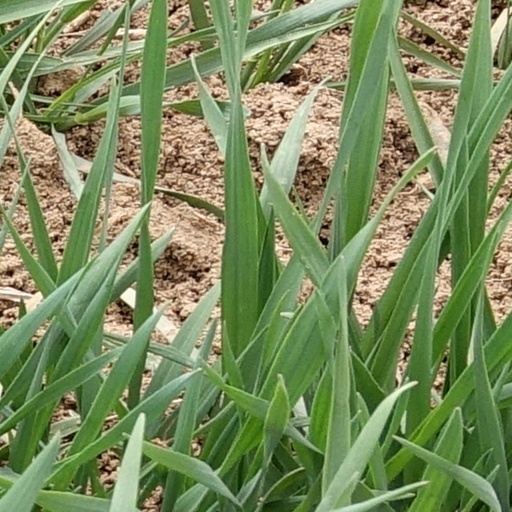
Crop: wheat